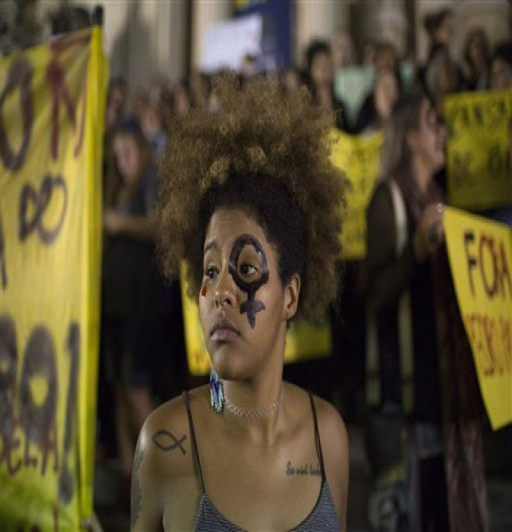
the girl 's boyfriend was one of the men being sought , but police said they did not know whether he may have been one of the attackers .